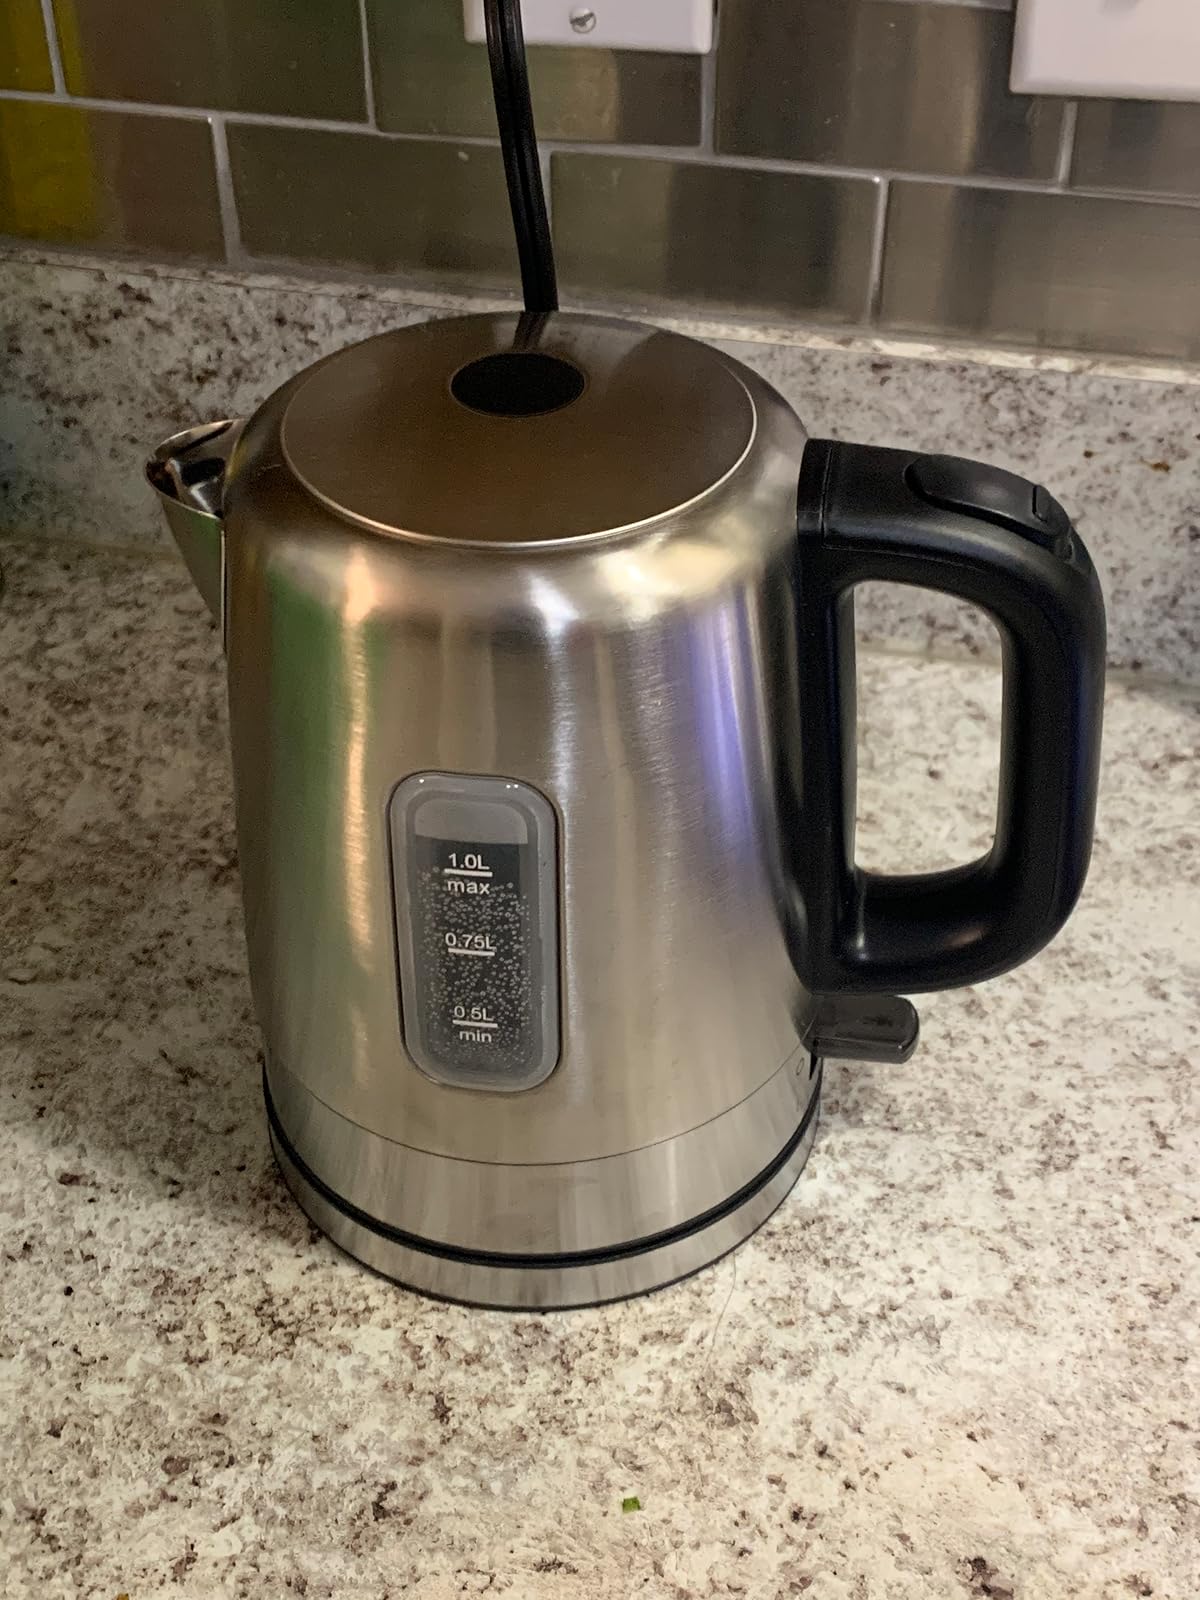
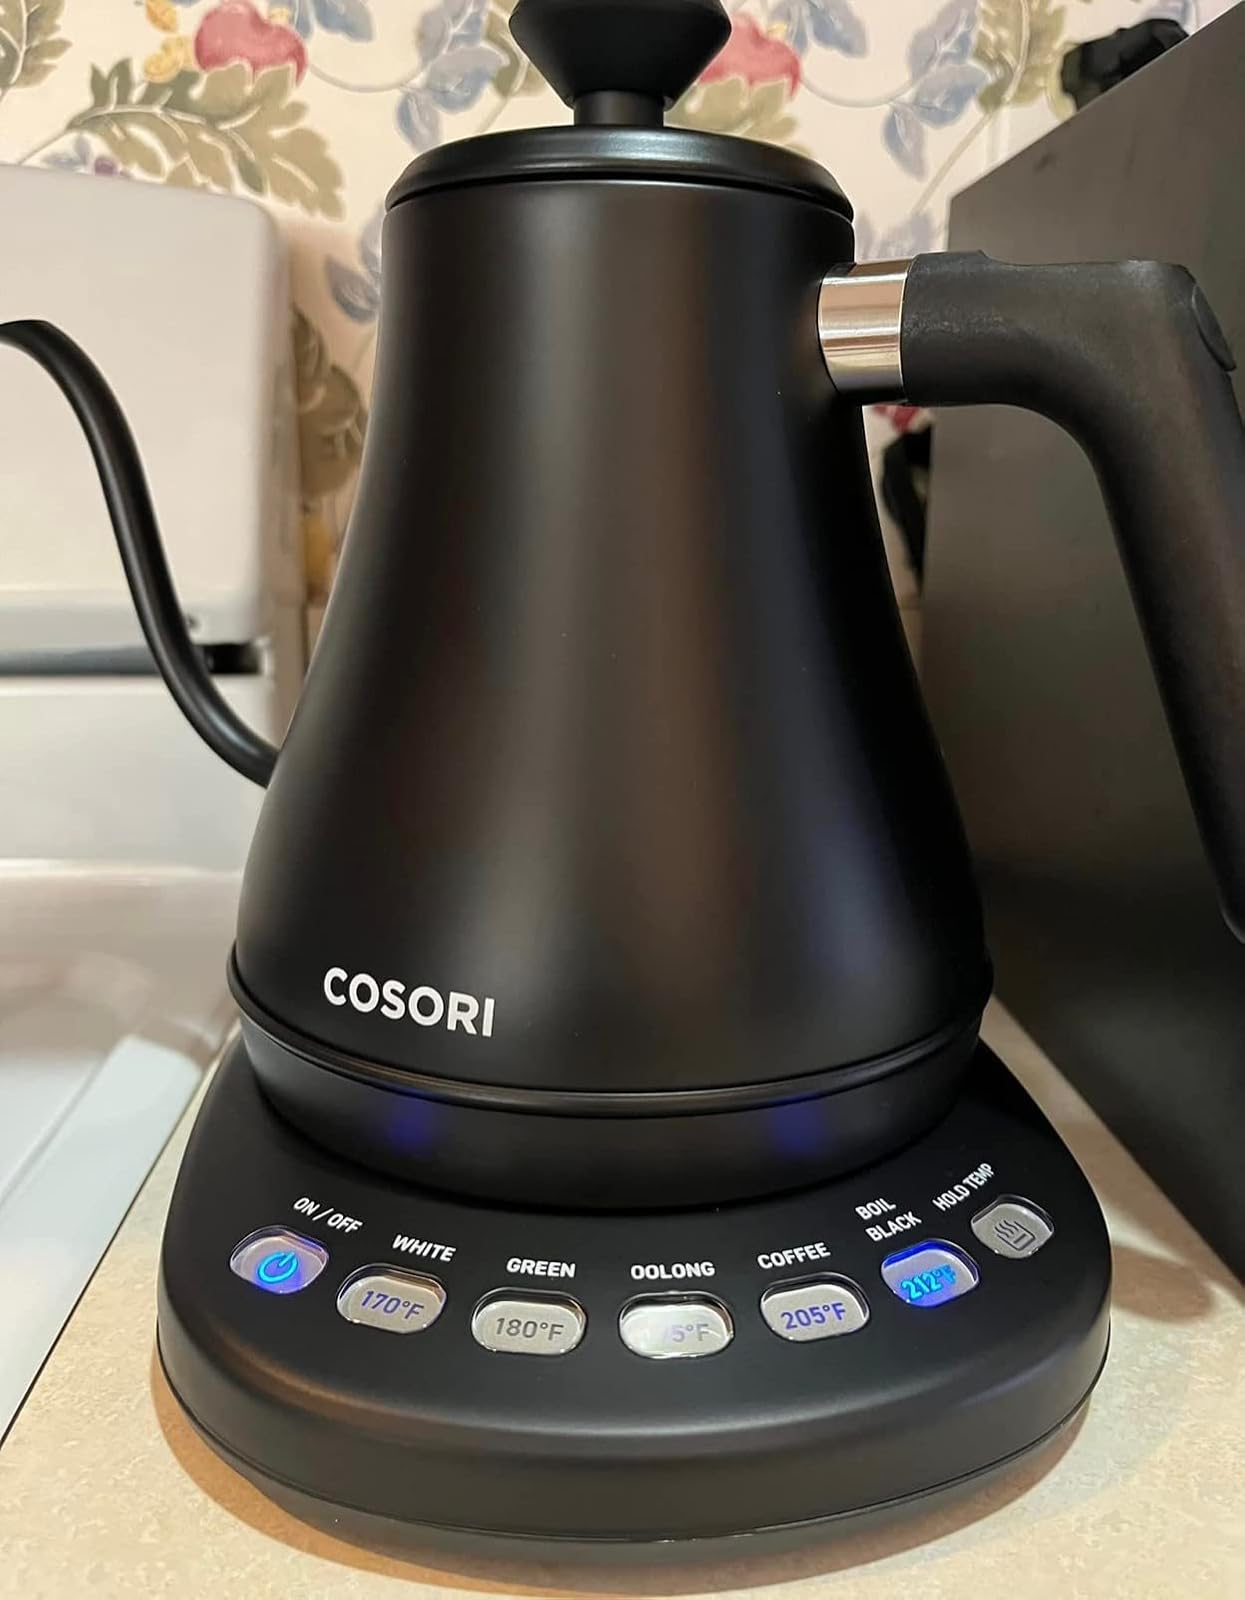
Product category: items_kettle
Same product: no